VTuber

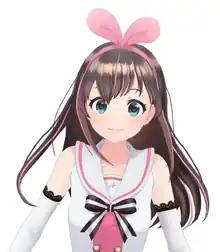
Kizuna AI was the first VTuber to achieve breakout popularity.

A or is an online entertainer who uses a virtual avatar generated using computer graphics. Real-time motion capture software or technology are often—but not always—used to capture movement. The digital trend originated in Japan in the mid-2010s, and has become an international online phenomenon in the 2020s. A majority of VTubers are English- and Japanese-speaking YouTubers or live streamers who use avatar designs. By 2020, there were more than 10,000 active VTubers. Although the term is an allusion to the video platform YouTube, they also use websites such as Niconico, Twitch, Facebook, Twitter, and Bilibili.